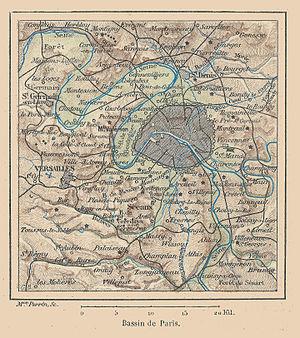
Carte de Franz Schrader
Le Bassin parisien est, au sens restreint, une région non précisément délimitée qui entoure Paris. Au sens large et le plus couramment admis, c'est une région géologique, un ancien bassin sédimentaire, comprenant une grande partie de la moitié nord de la France, et débordant très peu sur la Belgique, le Luxembourg et l'Ouest de l'Allemagne.
La métropole du Grand Paris est une métropole et la seule intercommunalité d'Île-de-France à avoir ce statut. Elle regroupe la ville de Paris et 130 communes, comprenant l'intégralité des communes des départements de la petite couronne ainsi que sept communes de la grande couronne. Jusqu'à la fin de 1967, une partie de cet ensemble formait le département de la Seine.